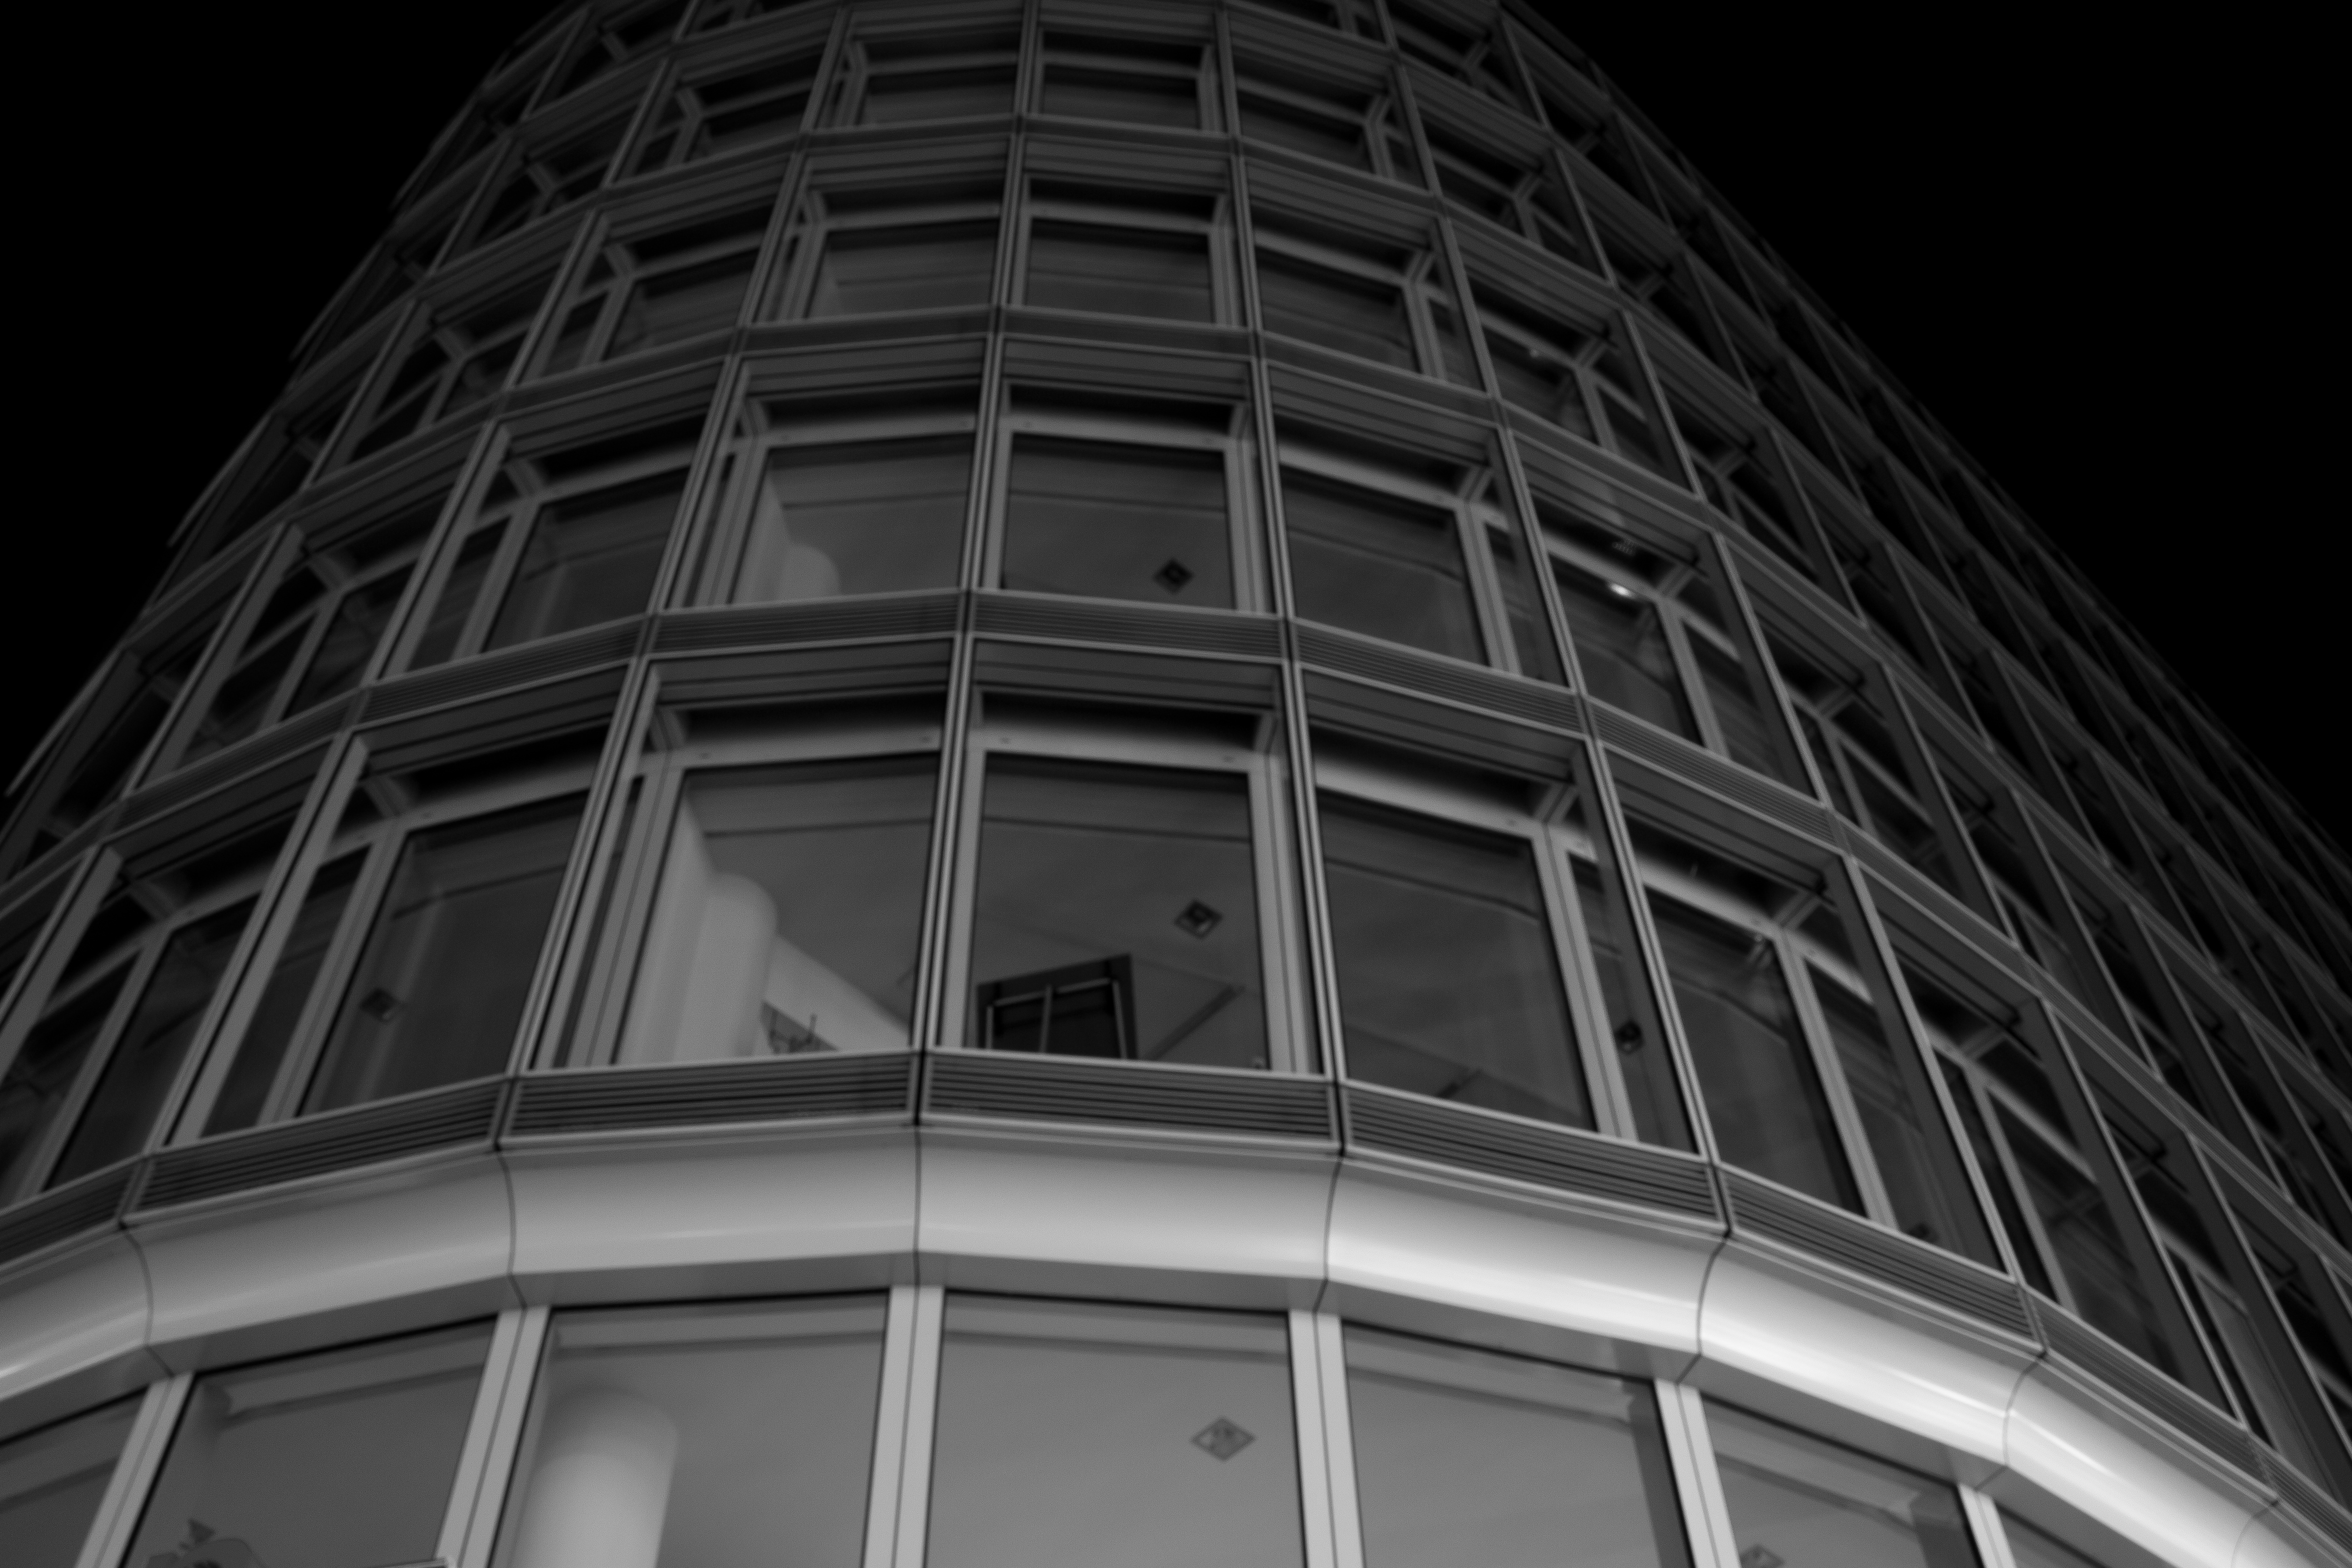
black and white, architecture, structure, night, window, glass, building, city, skyscraper, line, tower, office, landmark, facade, darkness, monochrome, office building, design, symmetry, dome, company, metropolis, glass facade, monochrome photography